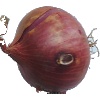
Label: Onion Red 1